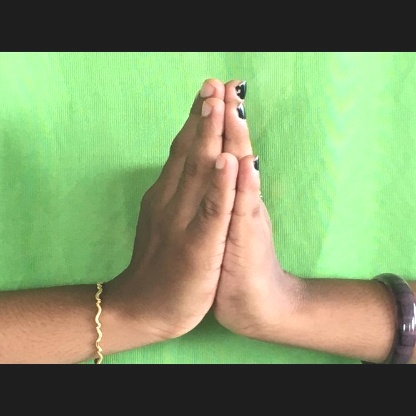
Mudra: Anjali